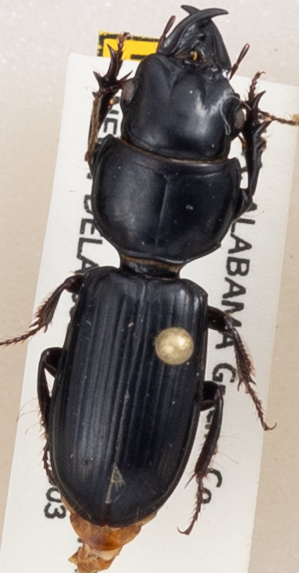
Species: Scarites subterraneus
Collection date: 2019-06-03
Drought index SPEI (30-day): -0.646
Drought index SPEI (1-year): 0.782
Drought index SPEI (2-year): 1.28